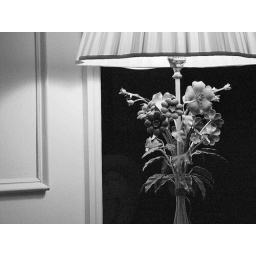
lamp in black and white